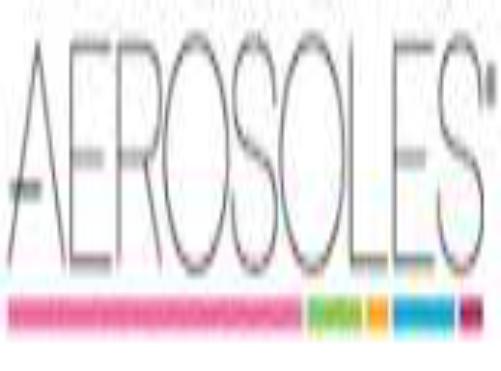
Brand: Aerosoles
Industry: Clothes